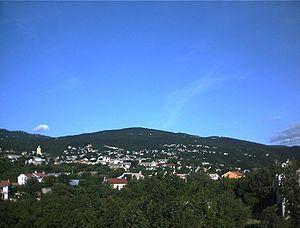
Hreljin est une localité de Croatie située dans la municipalité de Bakar, dans le comitat de Primorje-Gorski Kotar. En 2001, la localité comptait 1 982 habitants.